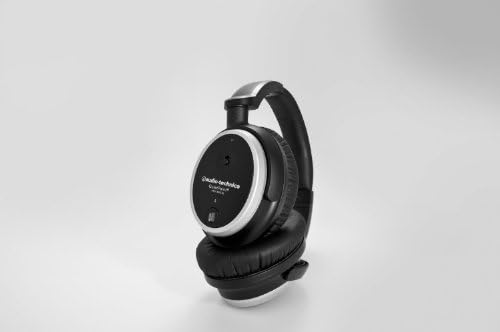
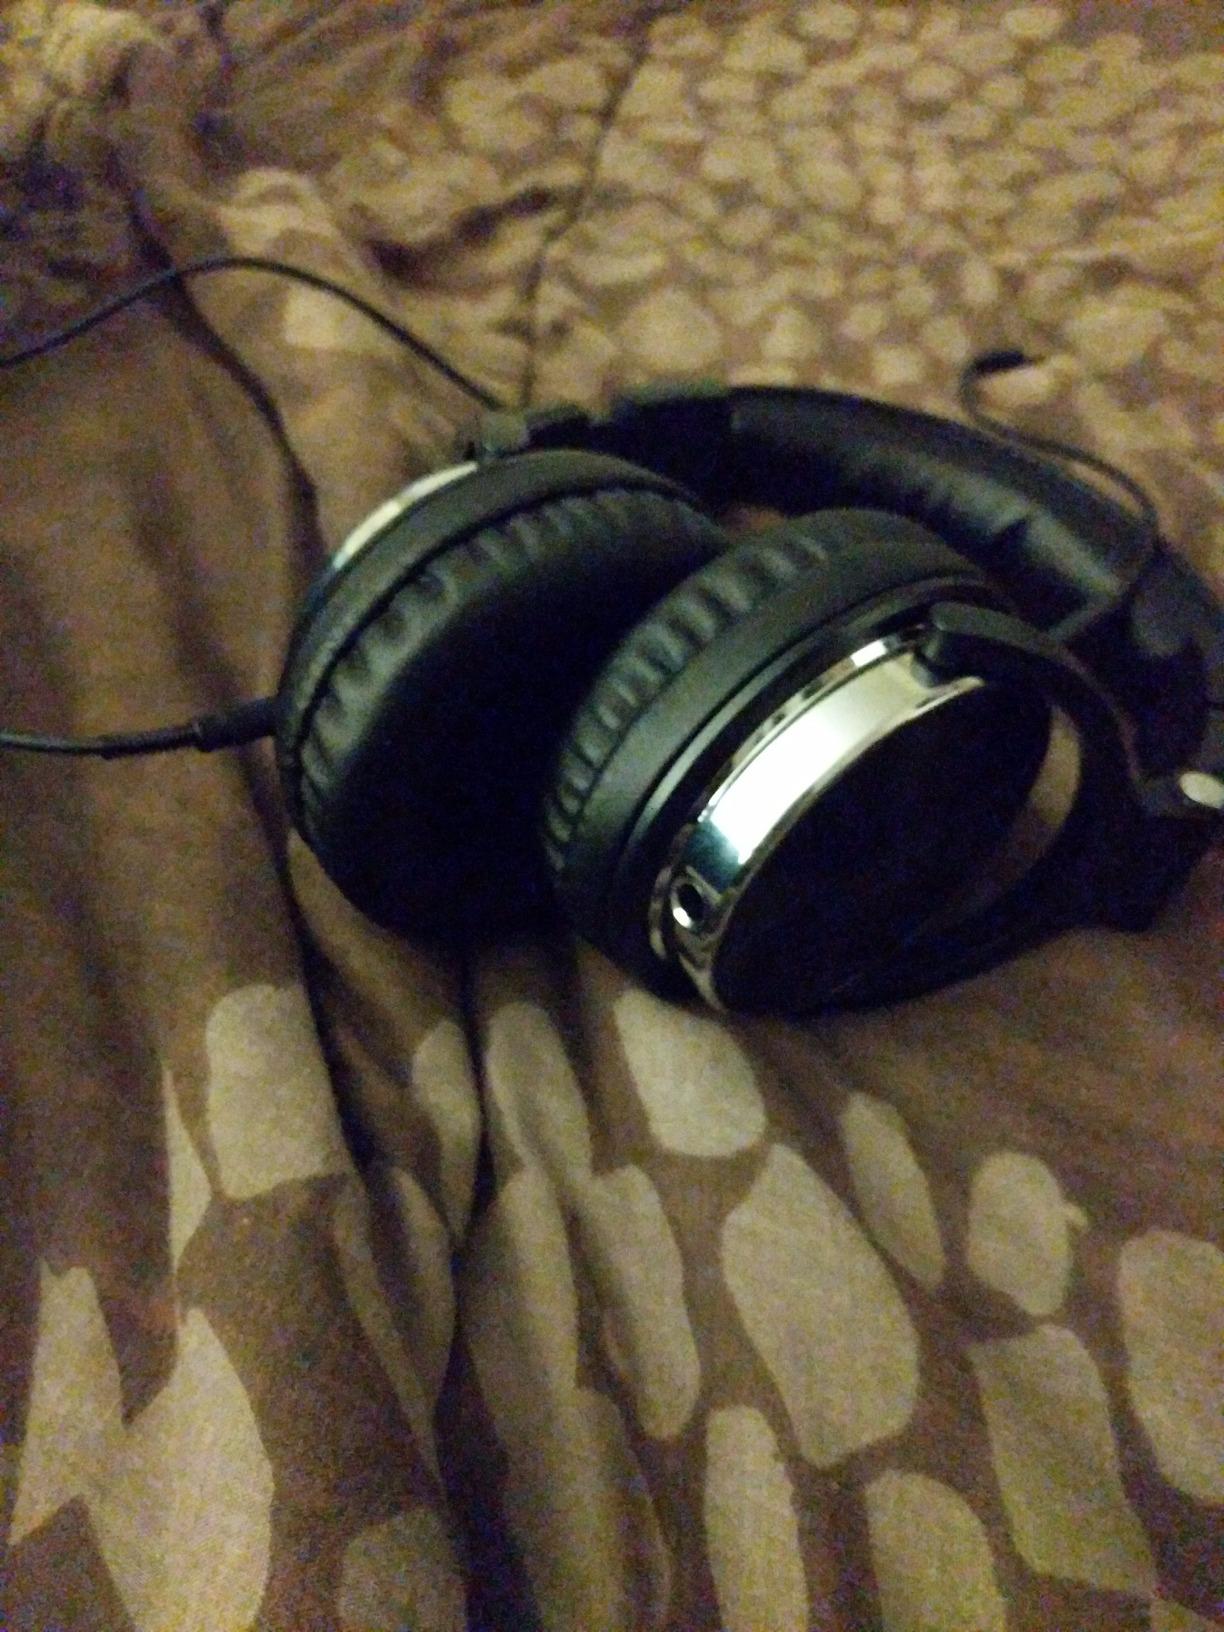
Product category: headphones
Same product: no